List of Brentford F.C. managers

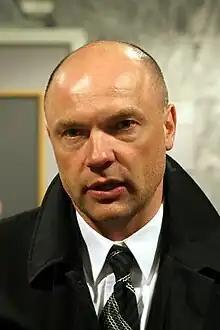
Appointed in 2011, Uwe Rösler was Brentford's first manager born outside the British Isles.

Brentford Football Club is an English professional football club based in Brentford, Hounslow, London. Between 1897 and 1920, the first team competed in the London League, Southern League and Western League. Since 1920, the first team has competed in the Football League, the Premier League and other nationally and internationally organised competitions. All managers who have managed at least one first team match are listed below.